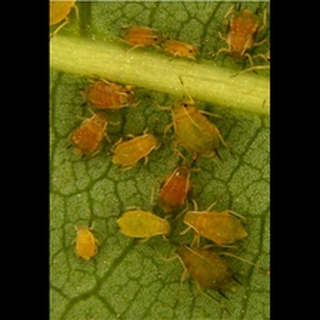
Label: wheat_aphid